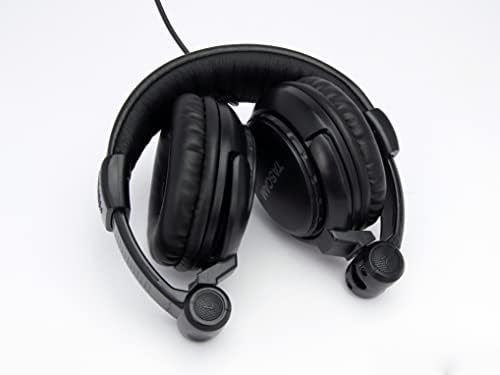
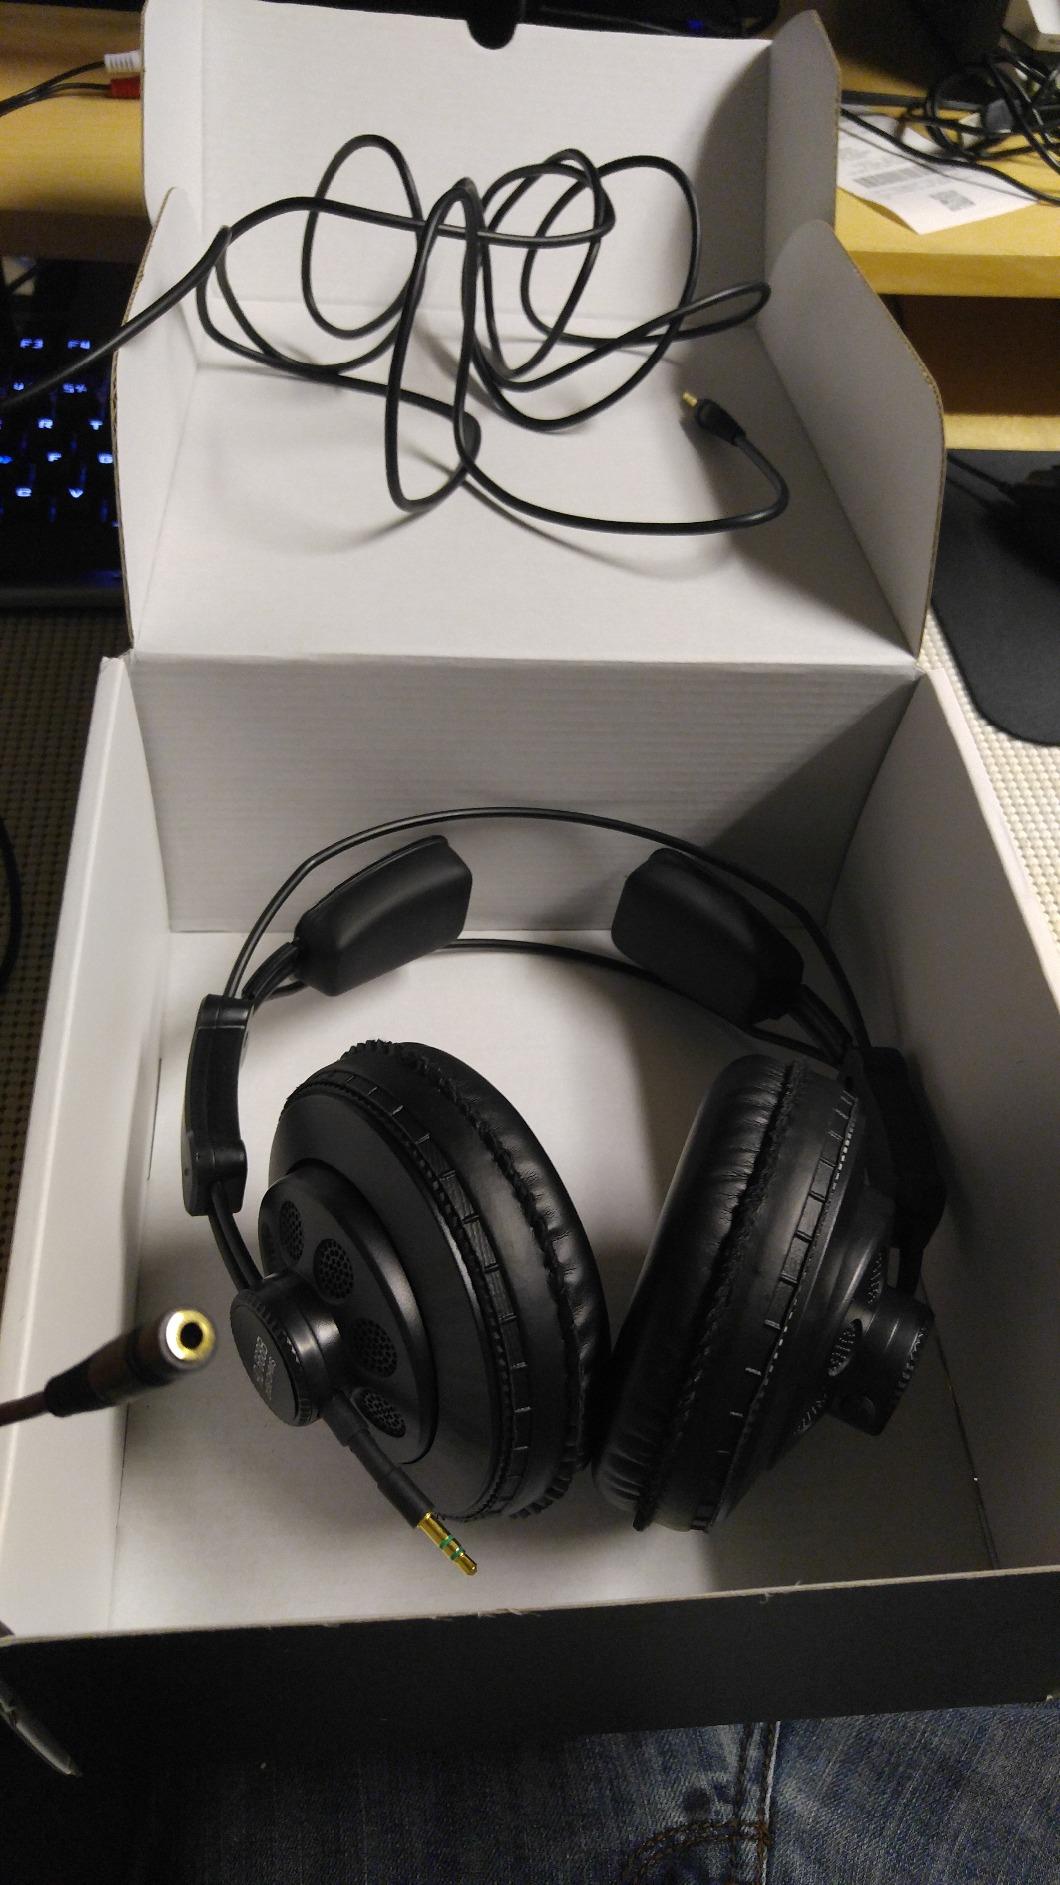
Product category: headphones
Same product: no